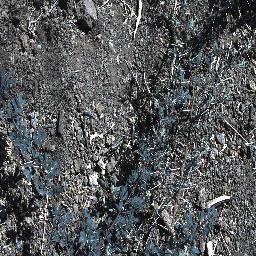
Label: prickly_acacia